Harviestoun

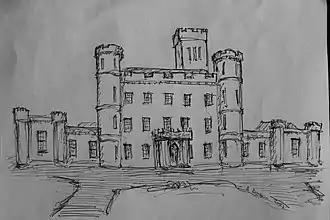
Harvieston House near Dollar

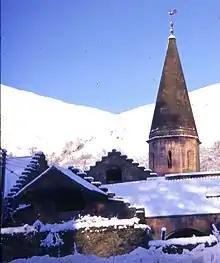
Harviestoun Home Farm, c. 1968

The Harviestoun estate was bought in around 1780 by Edinburgh lawyer John Tait. It was during a visit to Harviestoun in the summer of 1787 that Robert Burns met Charlotte Hamilton, who inspired his poem "Fairest Maid on Devon Banks". A commemorative cairn on the main road (now the A91) marks his visit. Harviestoun Castle was built in 1804 by Craufurd Tait (1765–1832) after inheriting the estate from his father in 1800. In 1805 Tait purchased Dollar Glen, including the 15th-century Castle Campbell from the Duke of Argyll. He also constructed a new home farm, coach house and walled garden. Craufurd Tait died in 1832 and was buried in the private family graveyard, now known as Tait's Tomb, located on the north bank of the River Devon midway between Dollar and Tillicoultry at a point originally with romantic views both up and downstream, until this loop of the river was diverted during construction of the Devon Valley Railway in 1869 leaving the graveyard now oddly stranded in the landscape. Craufurd's youngest son Archibald Tait (1811–1882), who was later Archbishop of Canterbury, spent much of his boyhood at Harviestoun.